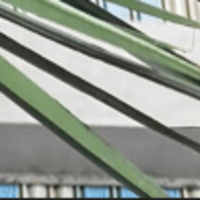
Label: Healthy sample